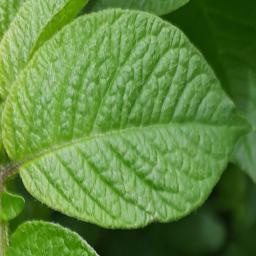
Etiqueta: Sana